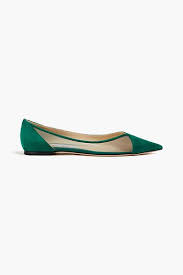
Label: Ballet Flat